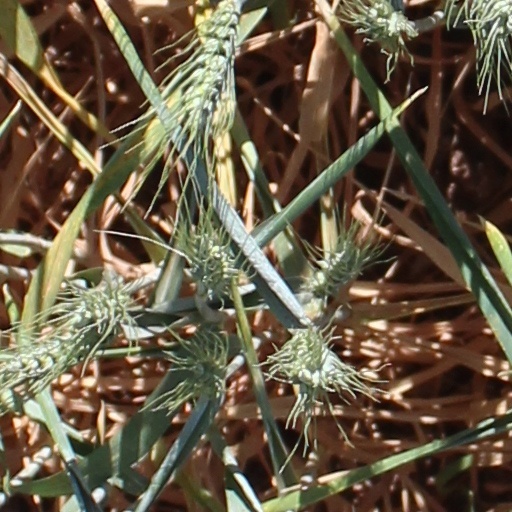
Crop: wheat